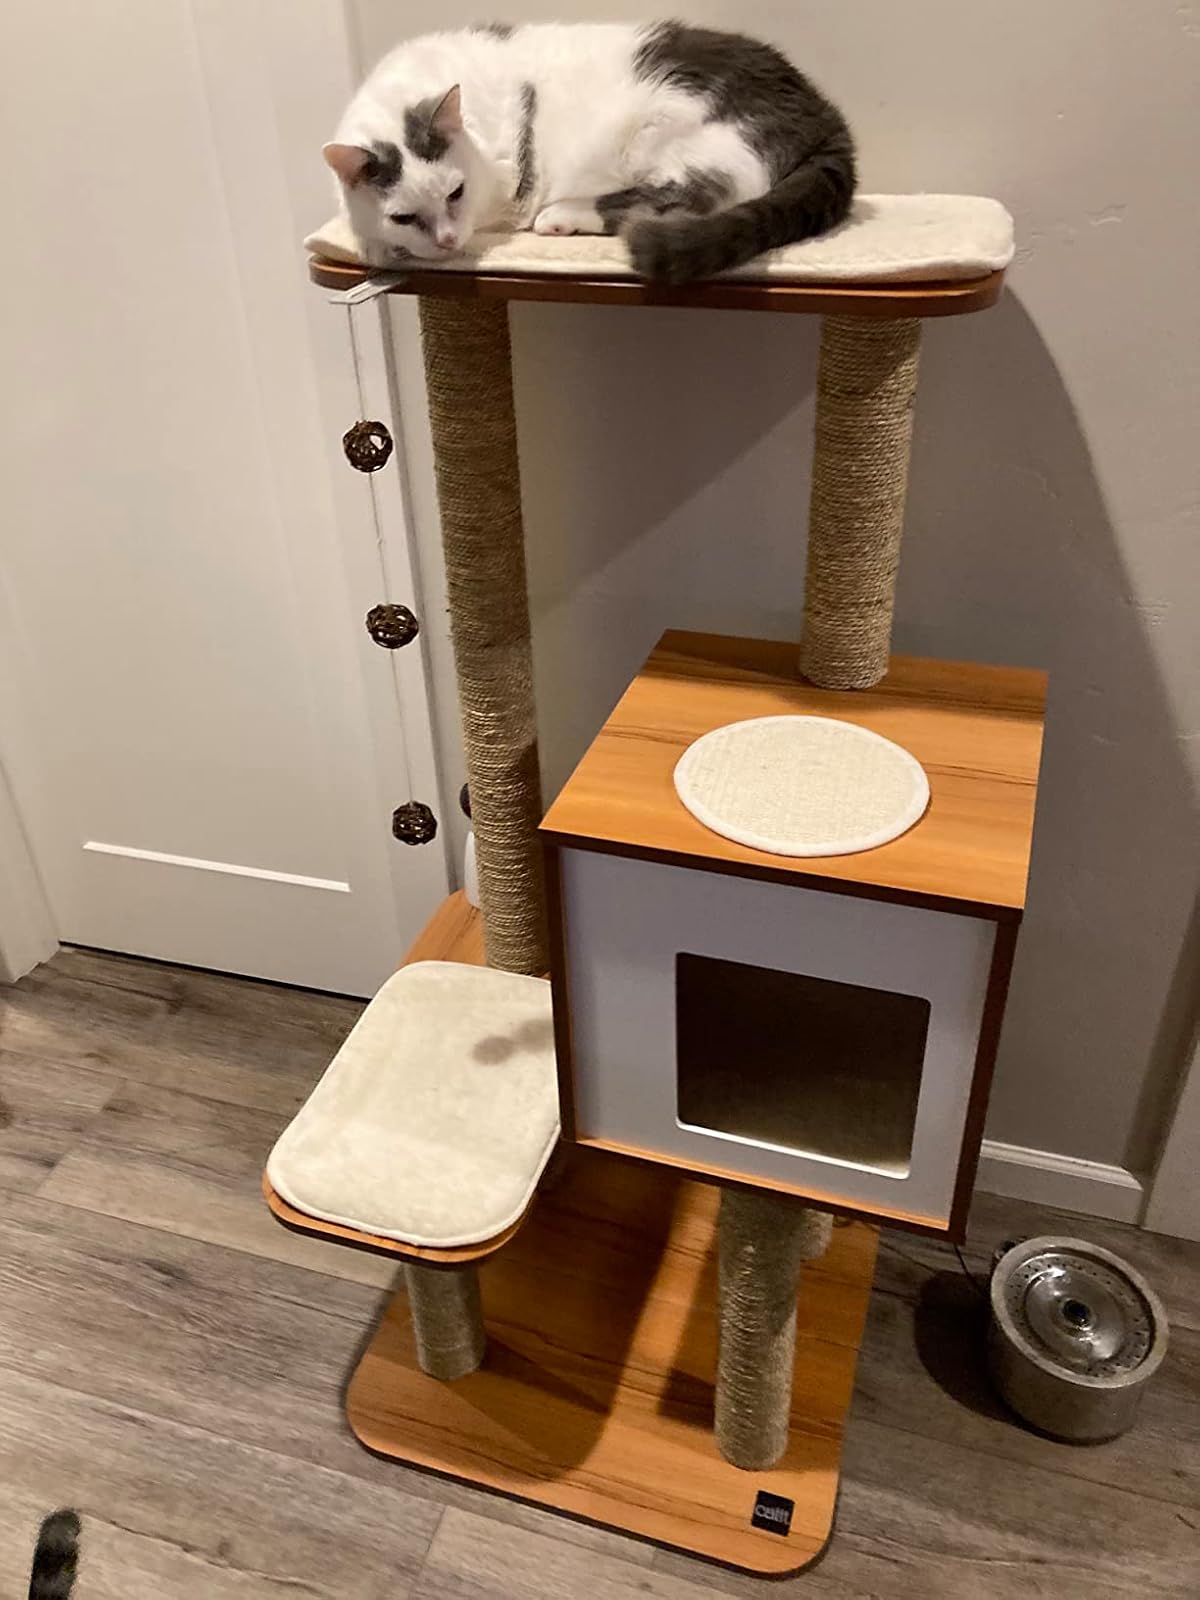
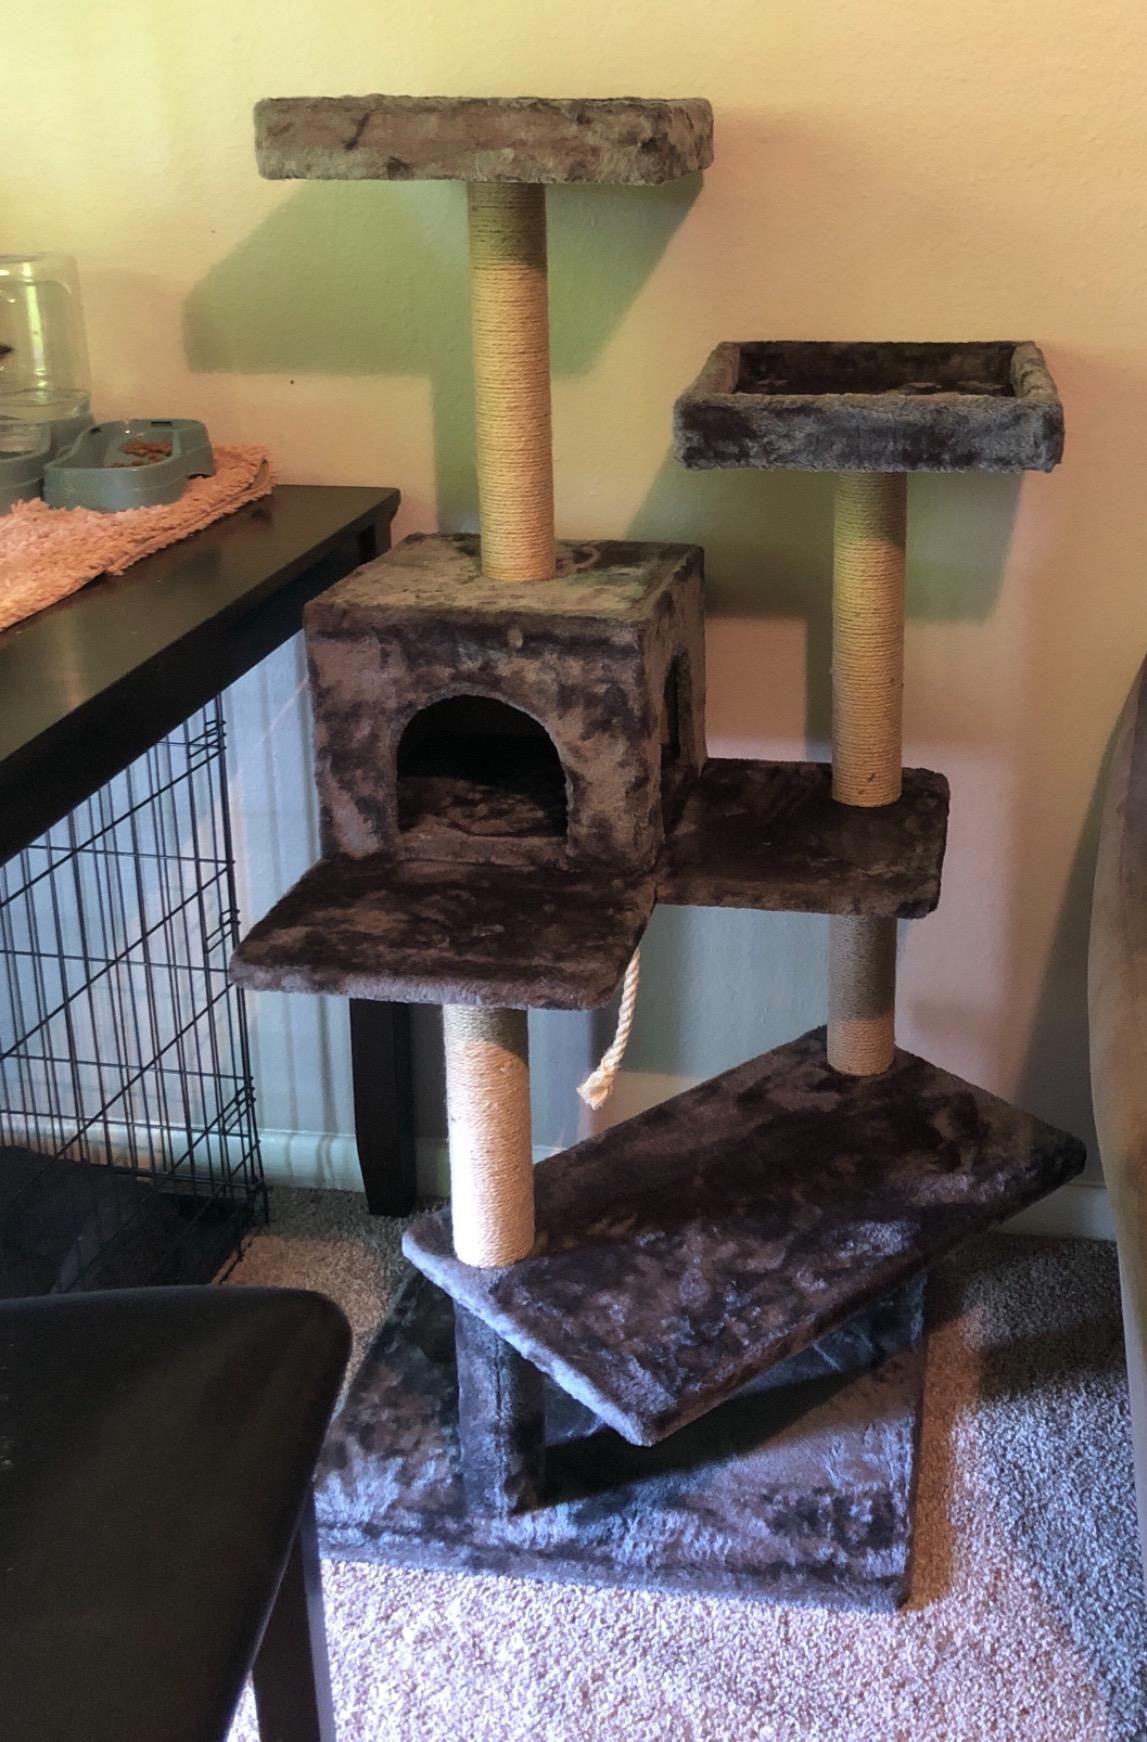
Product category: items_cat tree
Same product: no